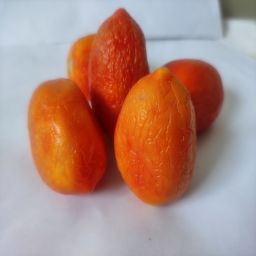
Crop: Tomato
Quality: Old